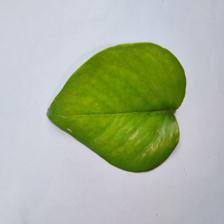
Label: Healthy